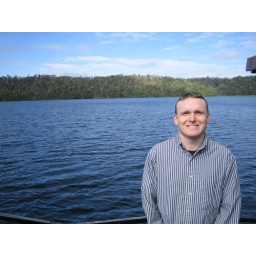
Graham on the boat in the lake